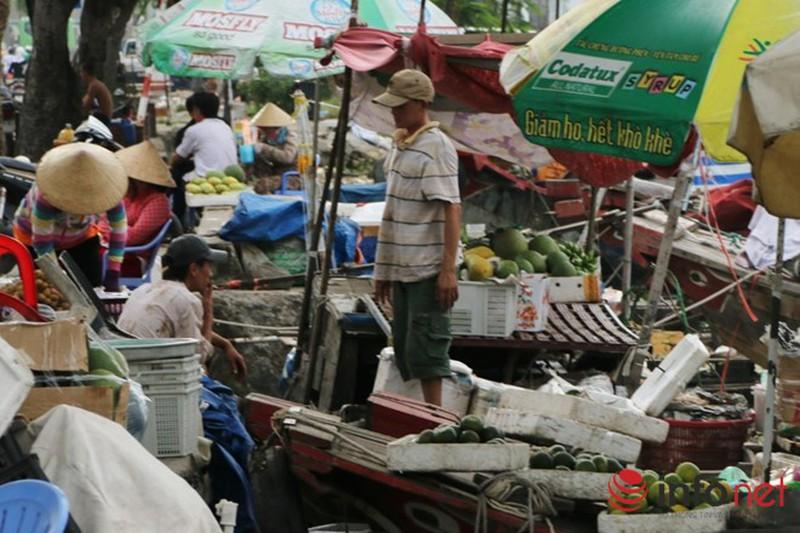
có nhiều mặt hàng đang xếp ngổn ngang trong khu chợ